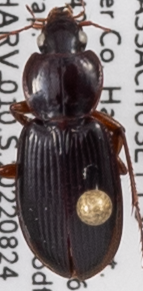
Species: Synuchus impunctatus
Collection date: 2022-08-24
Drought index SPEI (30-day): -1.578
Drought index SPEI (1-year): -1.01
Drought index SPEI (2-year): -0.454